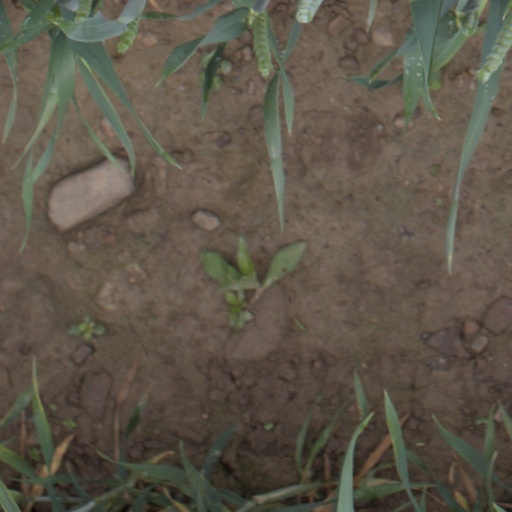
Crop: wheat